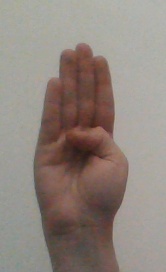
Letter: kaaf